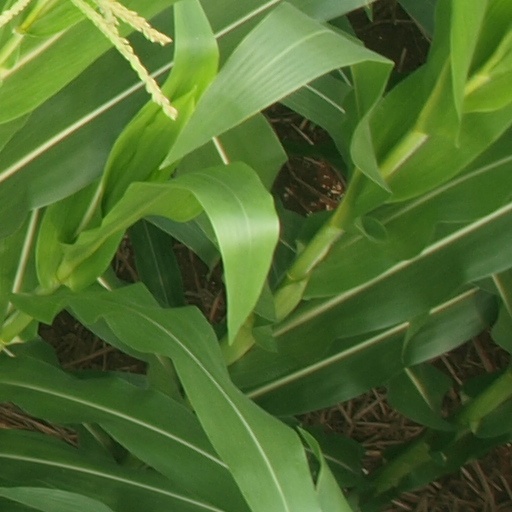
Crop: maize; corn